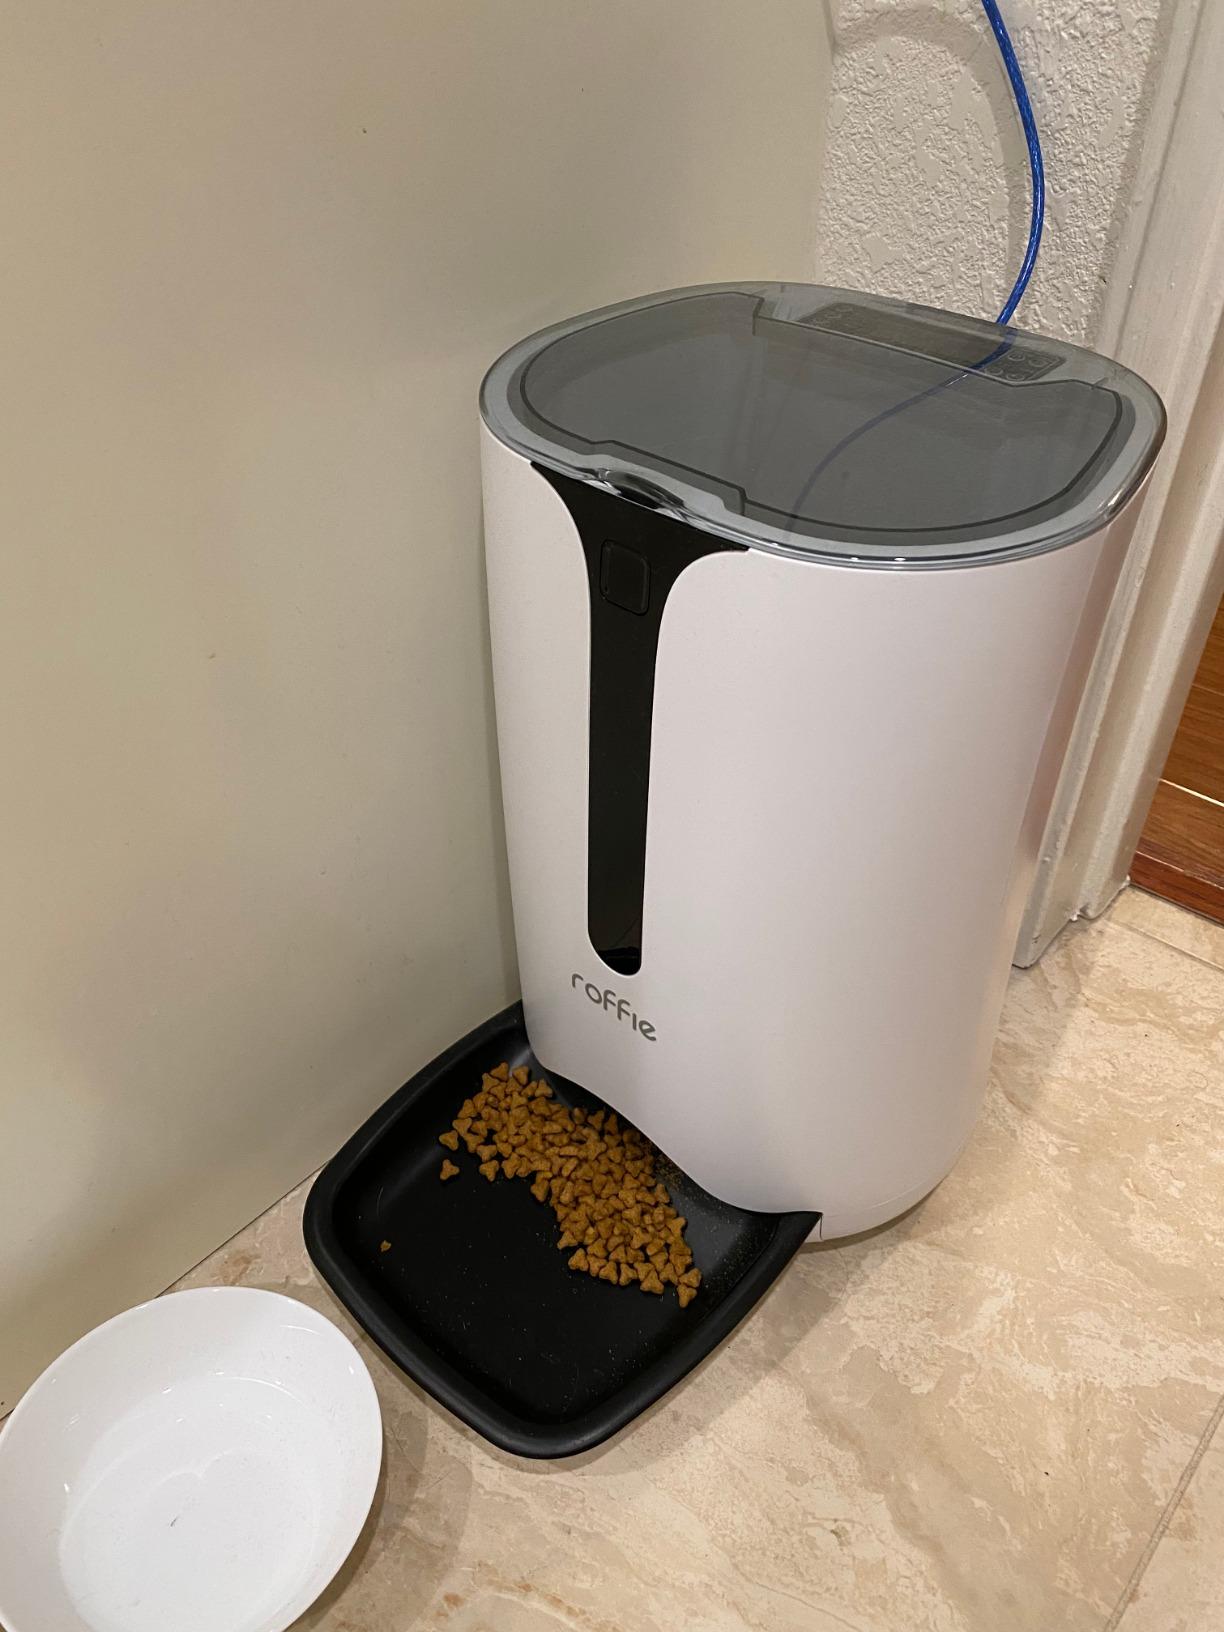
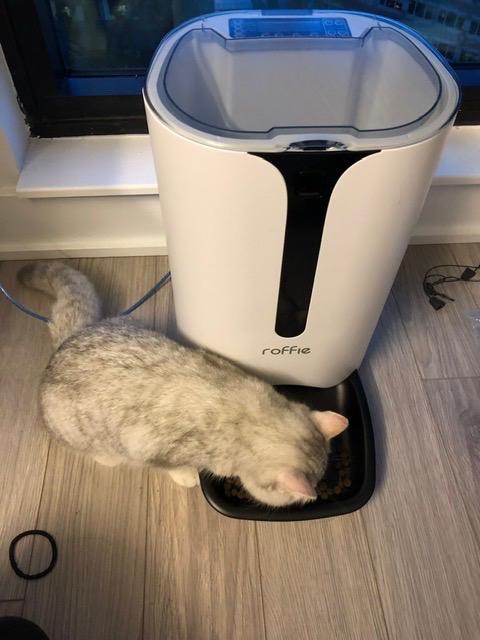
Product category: items_feeder
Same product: yes